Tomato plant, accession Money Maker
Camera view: bottom (45 deg); turntable rotation: 240 degrees
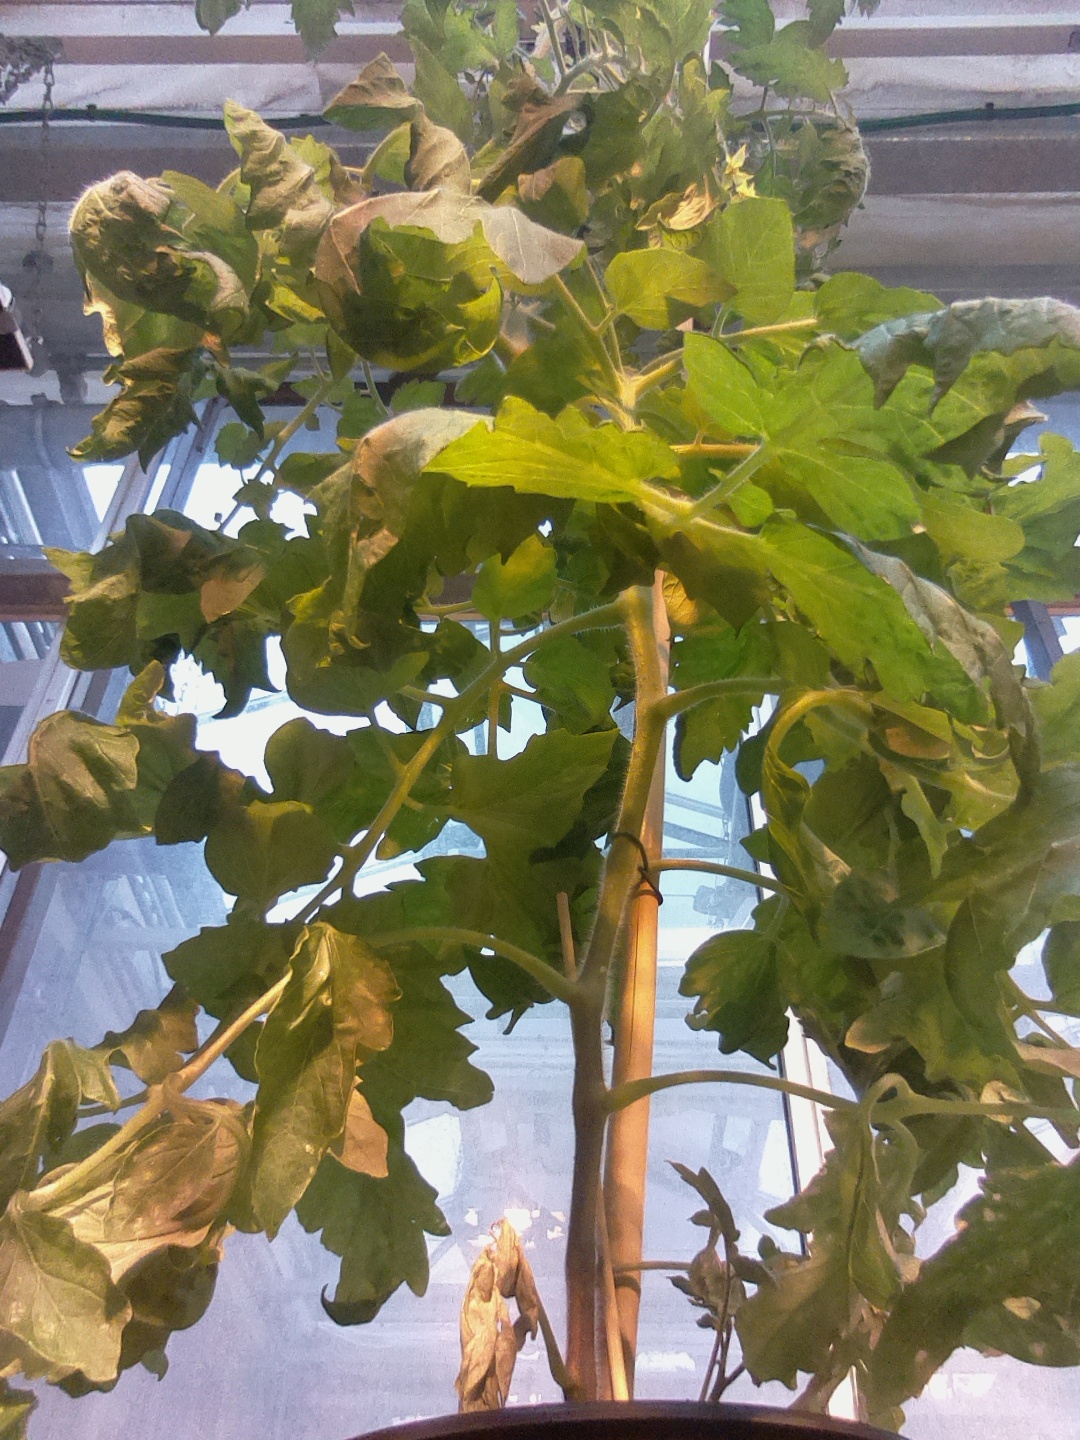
BBCH growth stage 69: End of flowering, 90%-100% of flowers open, more petals falling